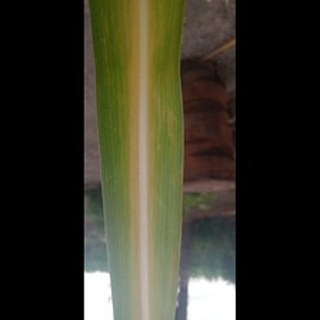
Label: sugarcane_yellow_leaf_disease